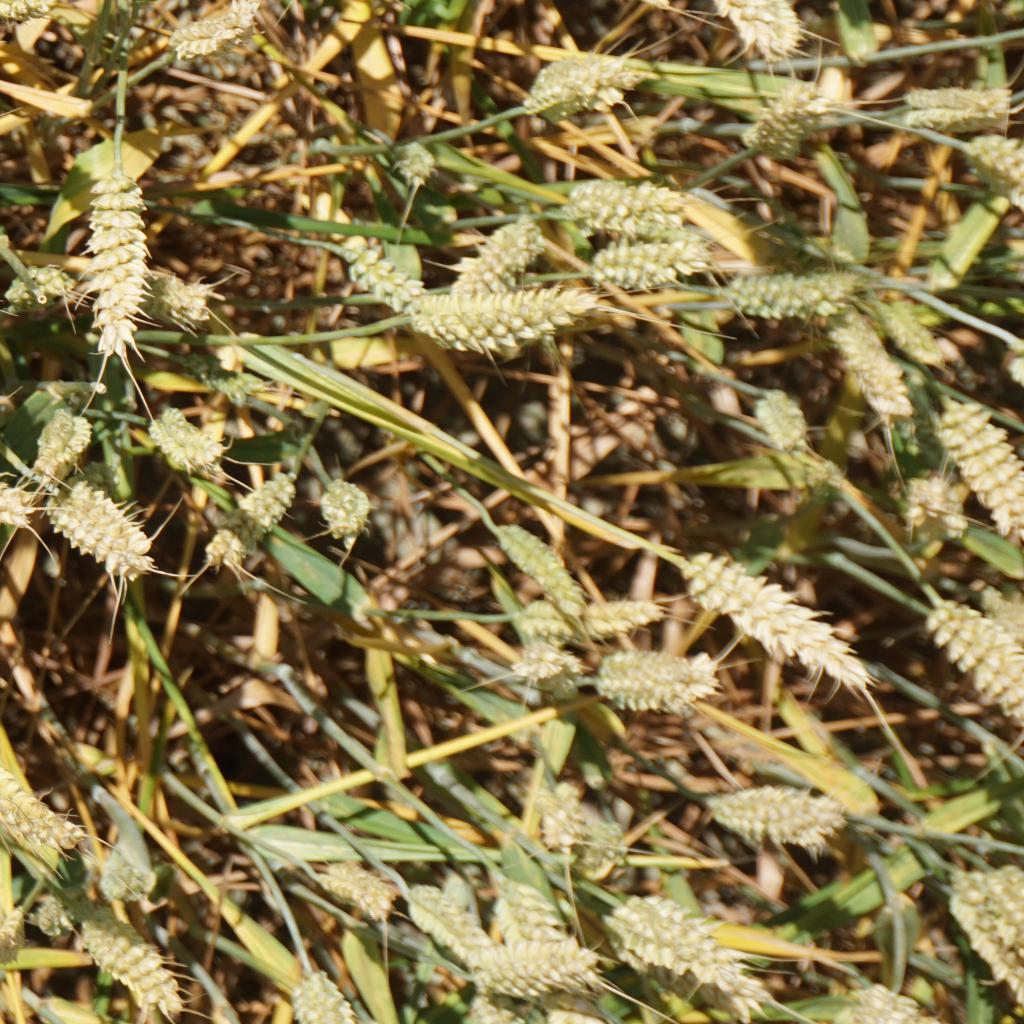
Country: France
Location: Gréoux
Wheat development stage: Filling - Ripening